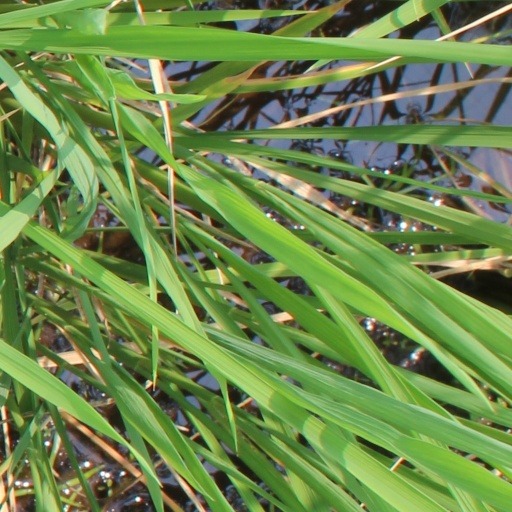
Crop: rice